Chilean Civil War of 1891

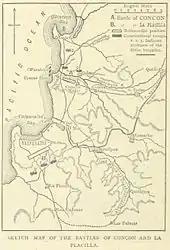
The battles of Concón and La Placilla

In the middle of August 1891 the rebel forces were embarked at Iquique, numbering in all about 9,000 men, and sailed for the south. The expedition by sea was admirably managed, and on 10 August the Congressional army was disembarked at Quintero, about 20 km. north of Valparaiso and not many miles out of range of its batteries, and marched to Concón, where the Balmacedists were entrenched.